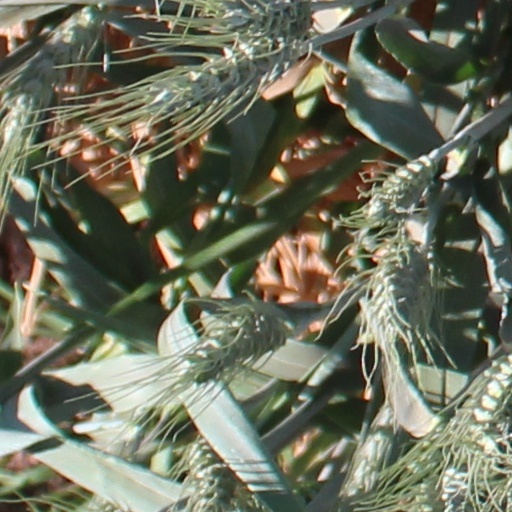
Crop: wheat